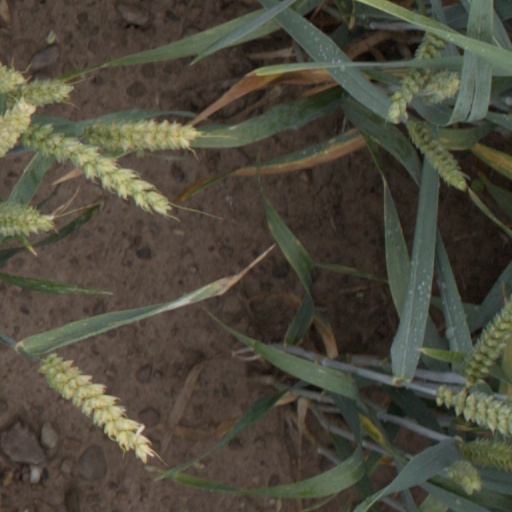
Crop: wheat